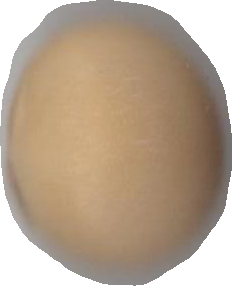
Variety: Grobogan